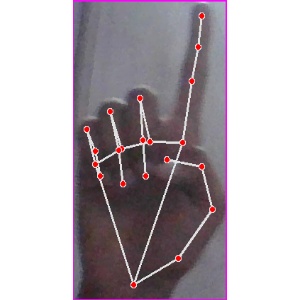
अक्षर: क